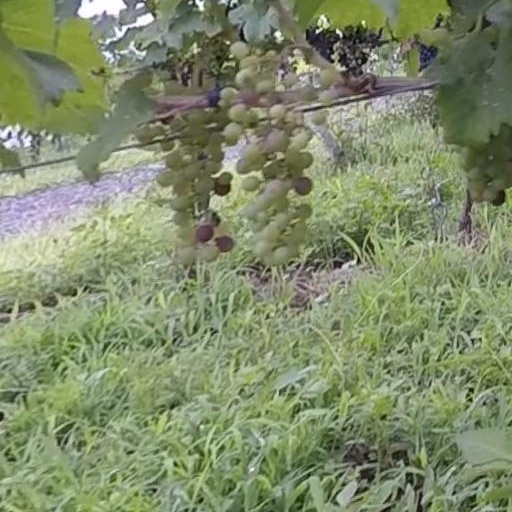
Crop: grape